Mycelium Running

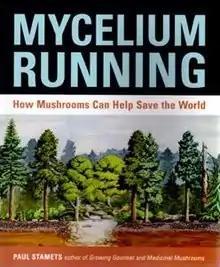
Front cover of first edition

Mycelium Running: How Mushrooms Can Help Save the World is the sixth book written by American mycologist Paul Stamets.